Silver Lake Joint School District 1

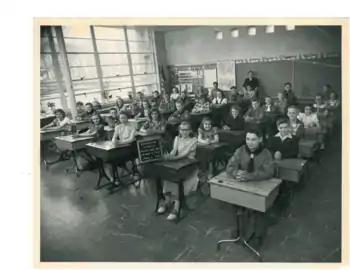
Riverview School's 4th, 5th, and 6th grade classes, April 1951

Riverview Elementary School was established in the village of Silver Lake, Wisconsin, in 1895. It was built on land donated by William A. Schenning.